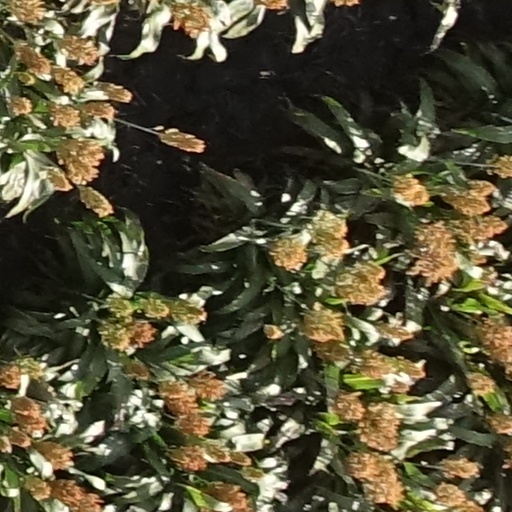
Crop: sorghum